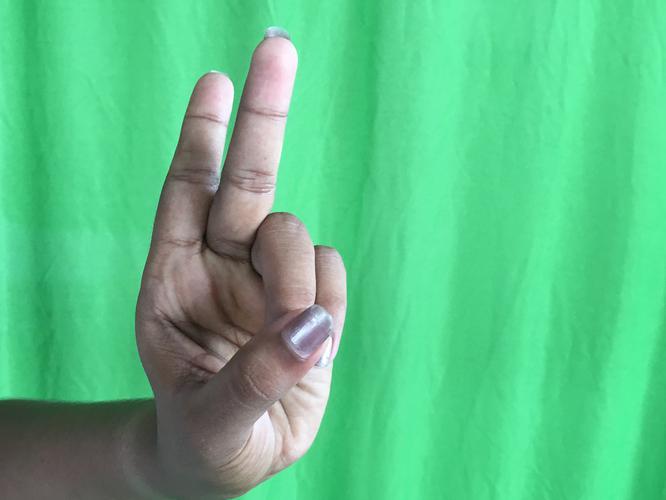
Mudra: Katrimukha
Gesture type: single_hand